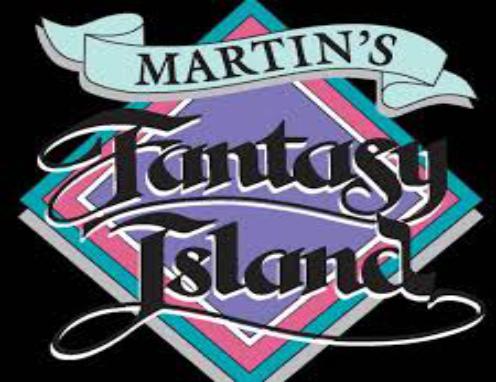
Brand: Island Fantasy
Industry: Others